List of birds of Dry Tortugas National Park

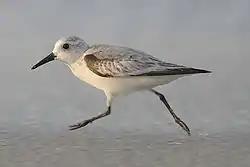
Sanderling

Scolopacidae is a large and diverse family of small to medium-sized shorebirds which includes the sandpipers, curlews, godwits, shanks, tattlers, woodcocks, snipes, dowitchers, and phalaropes. Most eat small invertebrates picked out of the mud or sand. Different lengths of legs and bills enable multiple species to feed in the same habitat, particularly on the coast, without direct competition for food.